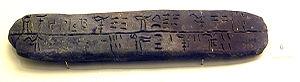
Inscription en linéaire B. Musée archéologique d'Héraklion (Crète).
Le linéaire B est un syllabaire utilisé pour l'écriture du mycénien, une forme archaïque du grec ancien.
La civilisation mycénienne est une civilisation égéenne de l’Helladique récent s'étendant de 1650 à 1100 av. J.-C. environ, dont l'apogée se situe environ entre 1400 et 1200 av. J.-C. Elle se répand progressivement à partir du sud de la Grèce continentale sur le monde égéen dans son ensemble, qui connaît pour la première fois une certaine unité culturelle. Cette civilisation est notamment caractérisée par ses palais-forteresses, ses différents types de poterie peinte que l'on retrouve tout autour de la mer Égée, ainsi que son écriture, le linéaire B, la plus ancienne écriture connue transcrivant du grec. Depuis son déchiffrement par Michael Ventris et John Chadwick en 1952, la civilisation mycénienne est, de toutes les civilisations égéennes pré-helléniques, la seule connue à la fois par des vestiges archéologiques et des documents épigraphiques.